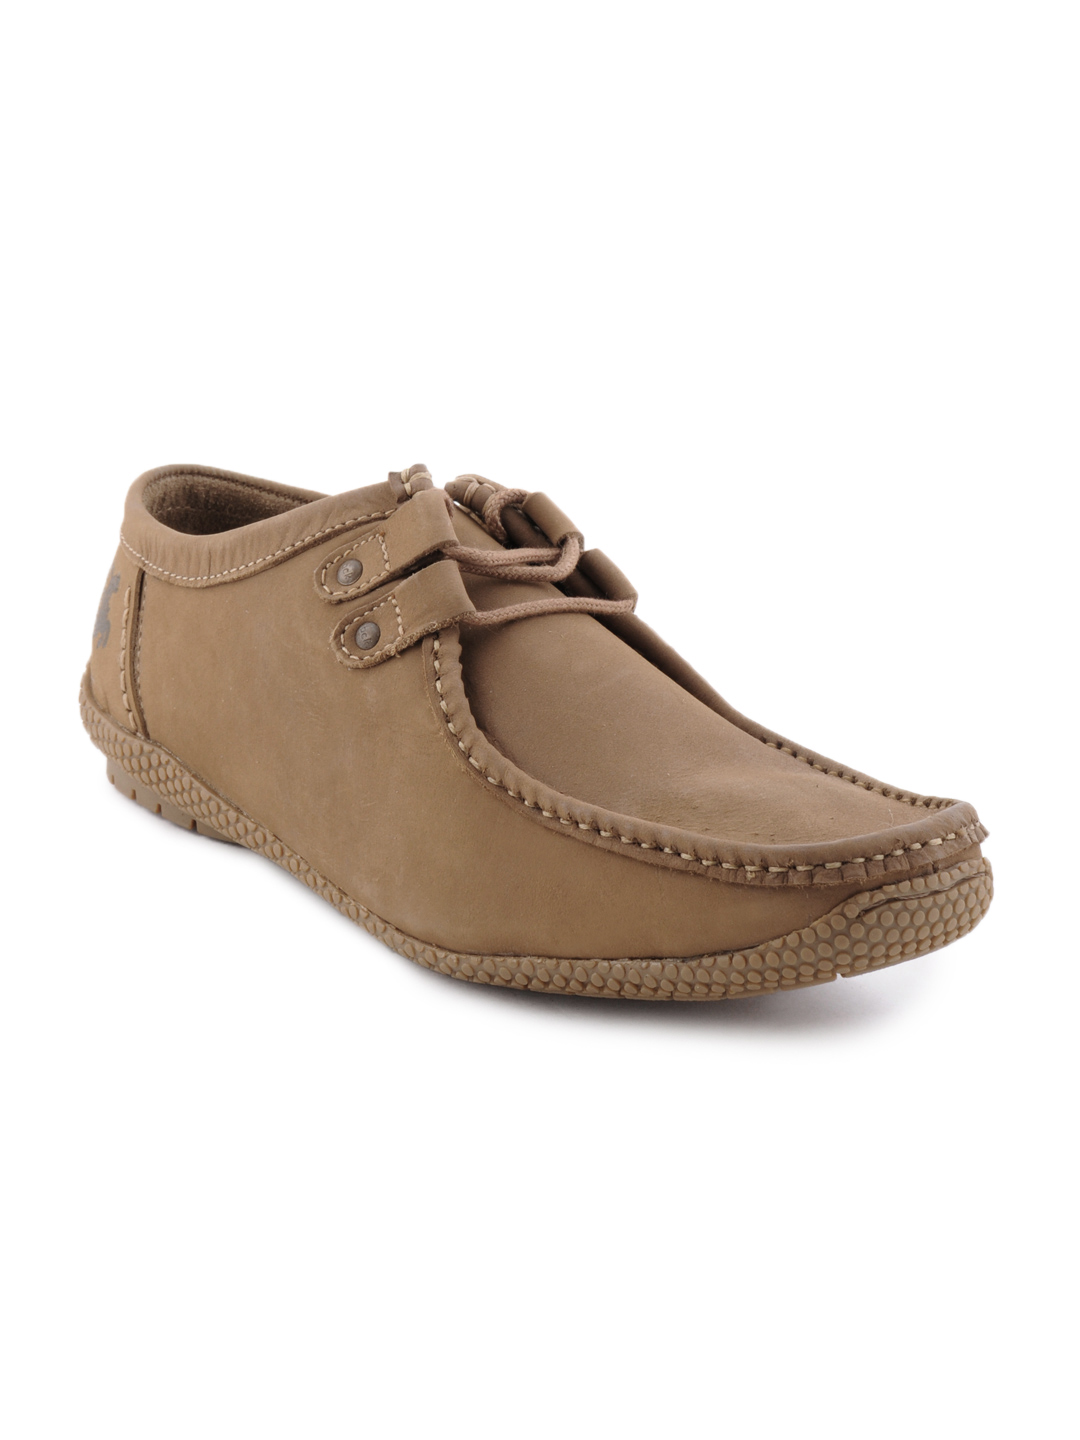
Buckaroo Men  Fiesta Brown Casual Shoes
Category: Footwear / Shoes / Casual Shoes
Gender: Men
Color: Brown
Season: Winter 2011
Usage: Casual